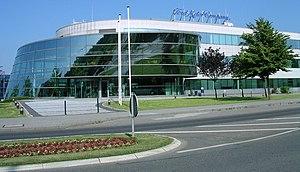
Centre de recherches de Ford, Aix-la-Chapelle, Allemagne Italiano: Ford Centro di ricerca, Aquisgrana, Germania
Ford of Europe AG est la filiale européenne de Ford fondée en 1967, dont le siège est à Cologne, Allemagne.